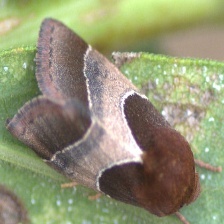
Species: ARCIGERA FLOWER MOTH